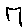
Label: 7